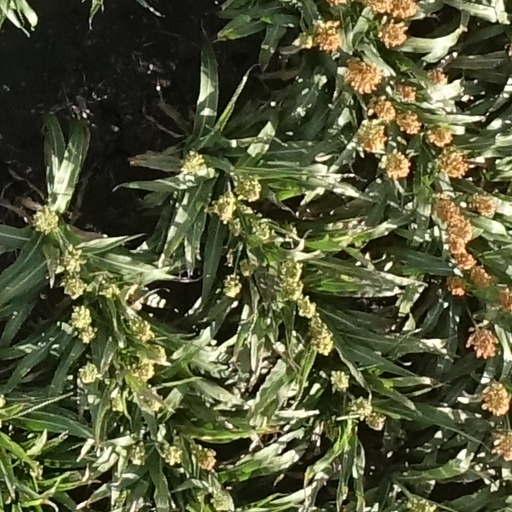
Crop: sorghum